Liselott Blixt

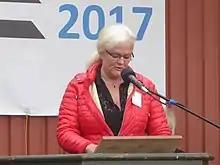
Blixt in 2017

Liselott Blixt (born 22 February 1965 in Lund) is a Swedish-Danish politician, who is a member of the Folketing for the Danish People's Party. She was elected into the Folketing in the 2007 Danish general election.